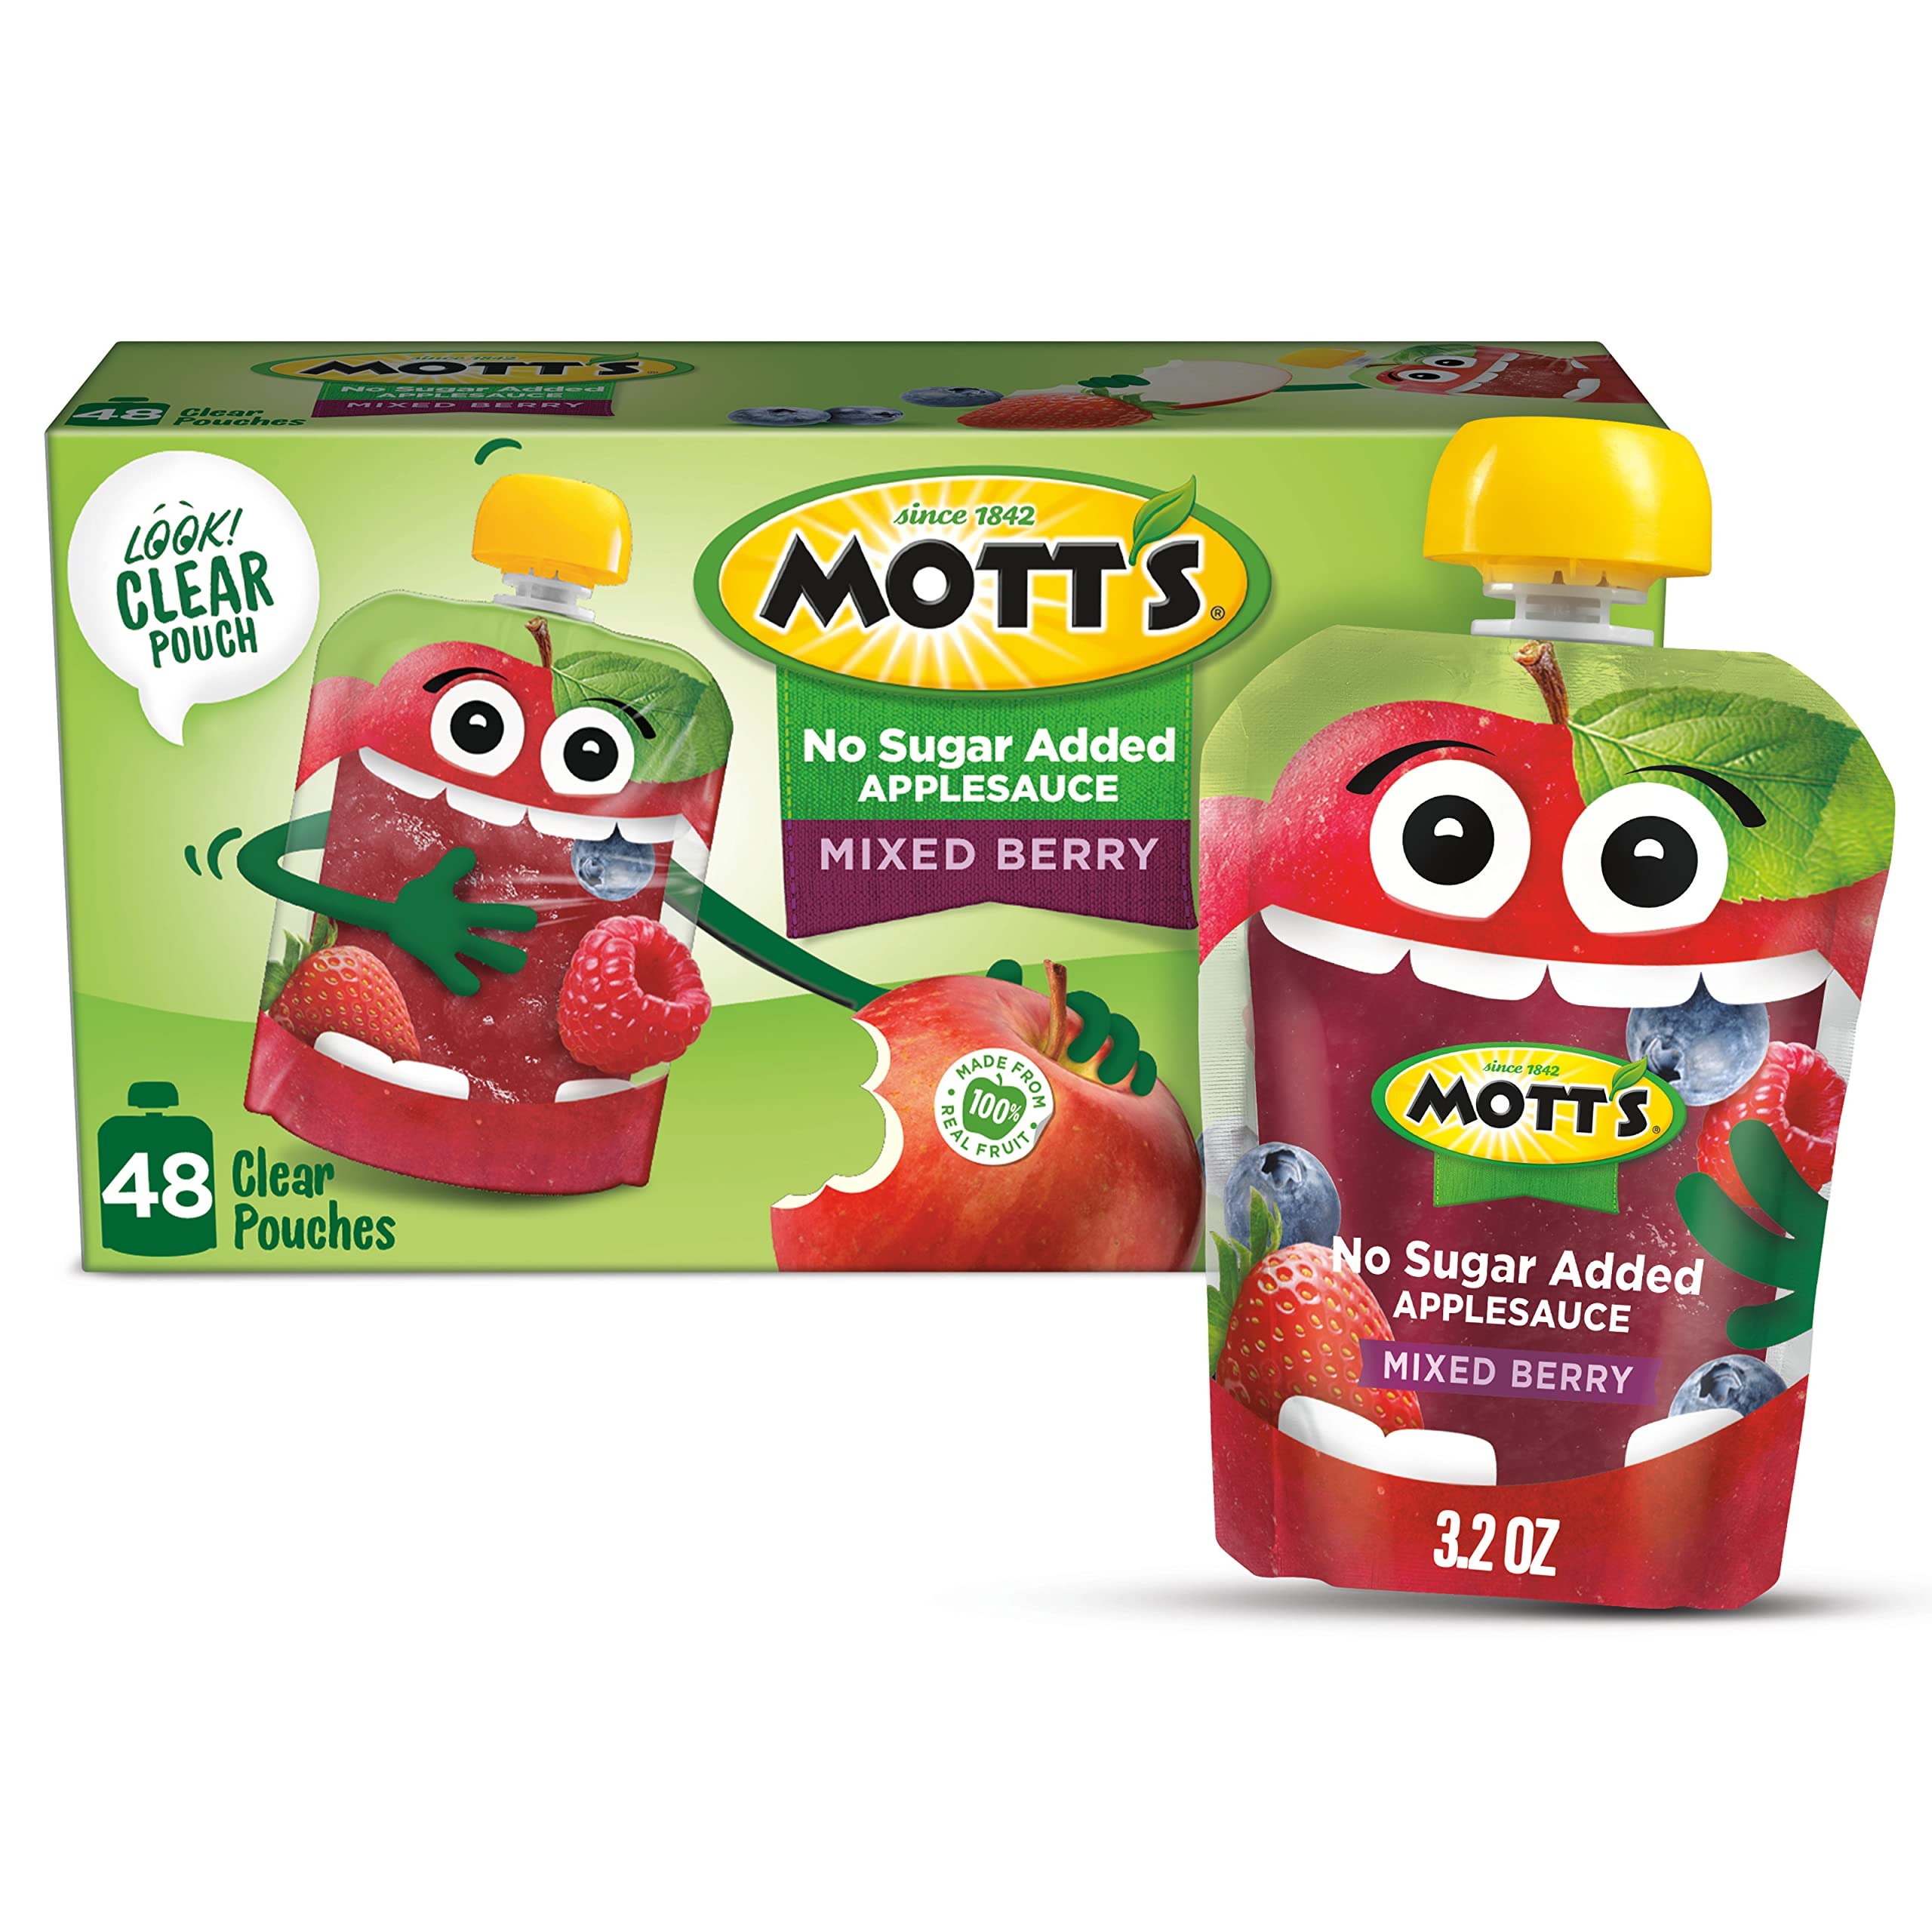
Item Name: Mott's No Sugar Added Mixed Berry Applesauce, 3.2 Oz Clear Pouches, 48 Count (4 Packs Of 12), Good Source Of Vitamin C, No Artificial Flavors
Bullet Point 1: 3.2 OZ CLEAR POUCHES: Clear pouches are ideal for mess-free snacking for your active kids to enjoy on the go and are a great addition to lunchboxes
Bullet Point 2: NO ARTIFICIAL FLAVORS: so you can feel good about making healthy choices
Bullet Point 3: NUTRITIOUS: Mott's is a fun options for your whole family
Bullet Point 4: PACKED WITH FLAVOR: Ripe apple flavor with a touch of mixed berries
Bullet Point 5: START STRONG: Healthy decisions today lead to a healthy future tomorrow
Value: 3.2
Unit: Ounce

Price: 29.88